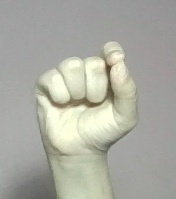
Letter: fa